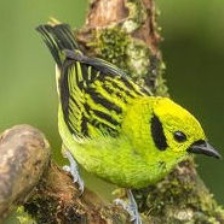
Species: EMERALD TANAGER
Scientific name: TANGARA FLORIDA